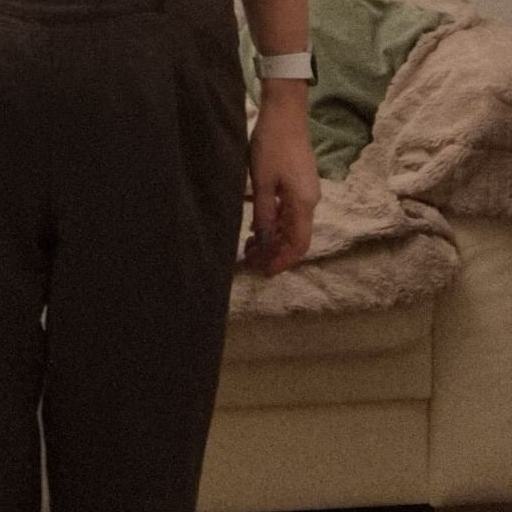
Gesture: no_gesture